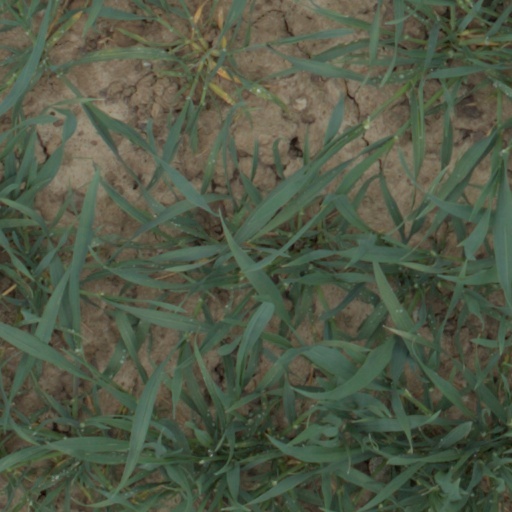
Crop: wheat